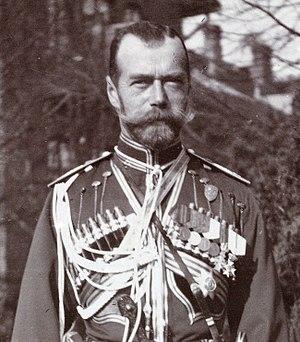
Nicolas II, né Nikolaï Aleksandrovitch Romanov le 6 mai 1868 au palais de Tsarskoïe Selo et exécuté sommairement avec toute sa famille le 17 juillet 1918 à Iekaterinbourg, est connu comme le dernier empereur de Russie, également roi de Pologne et grand-duc de Finlande, de la dynastie des Romanov.